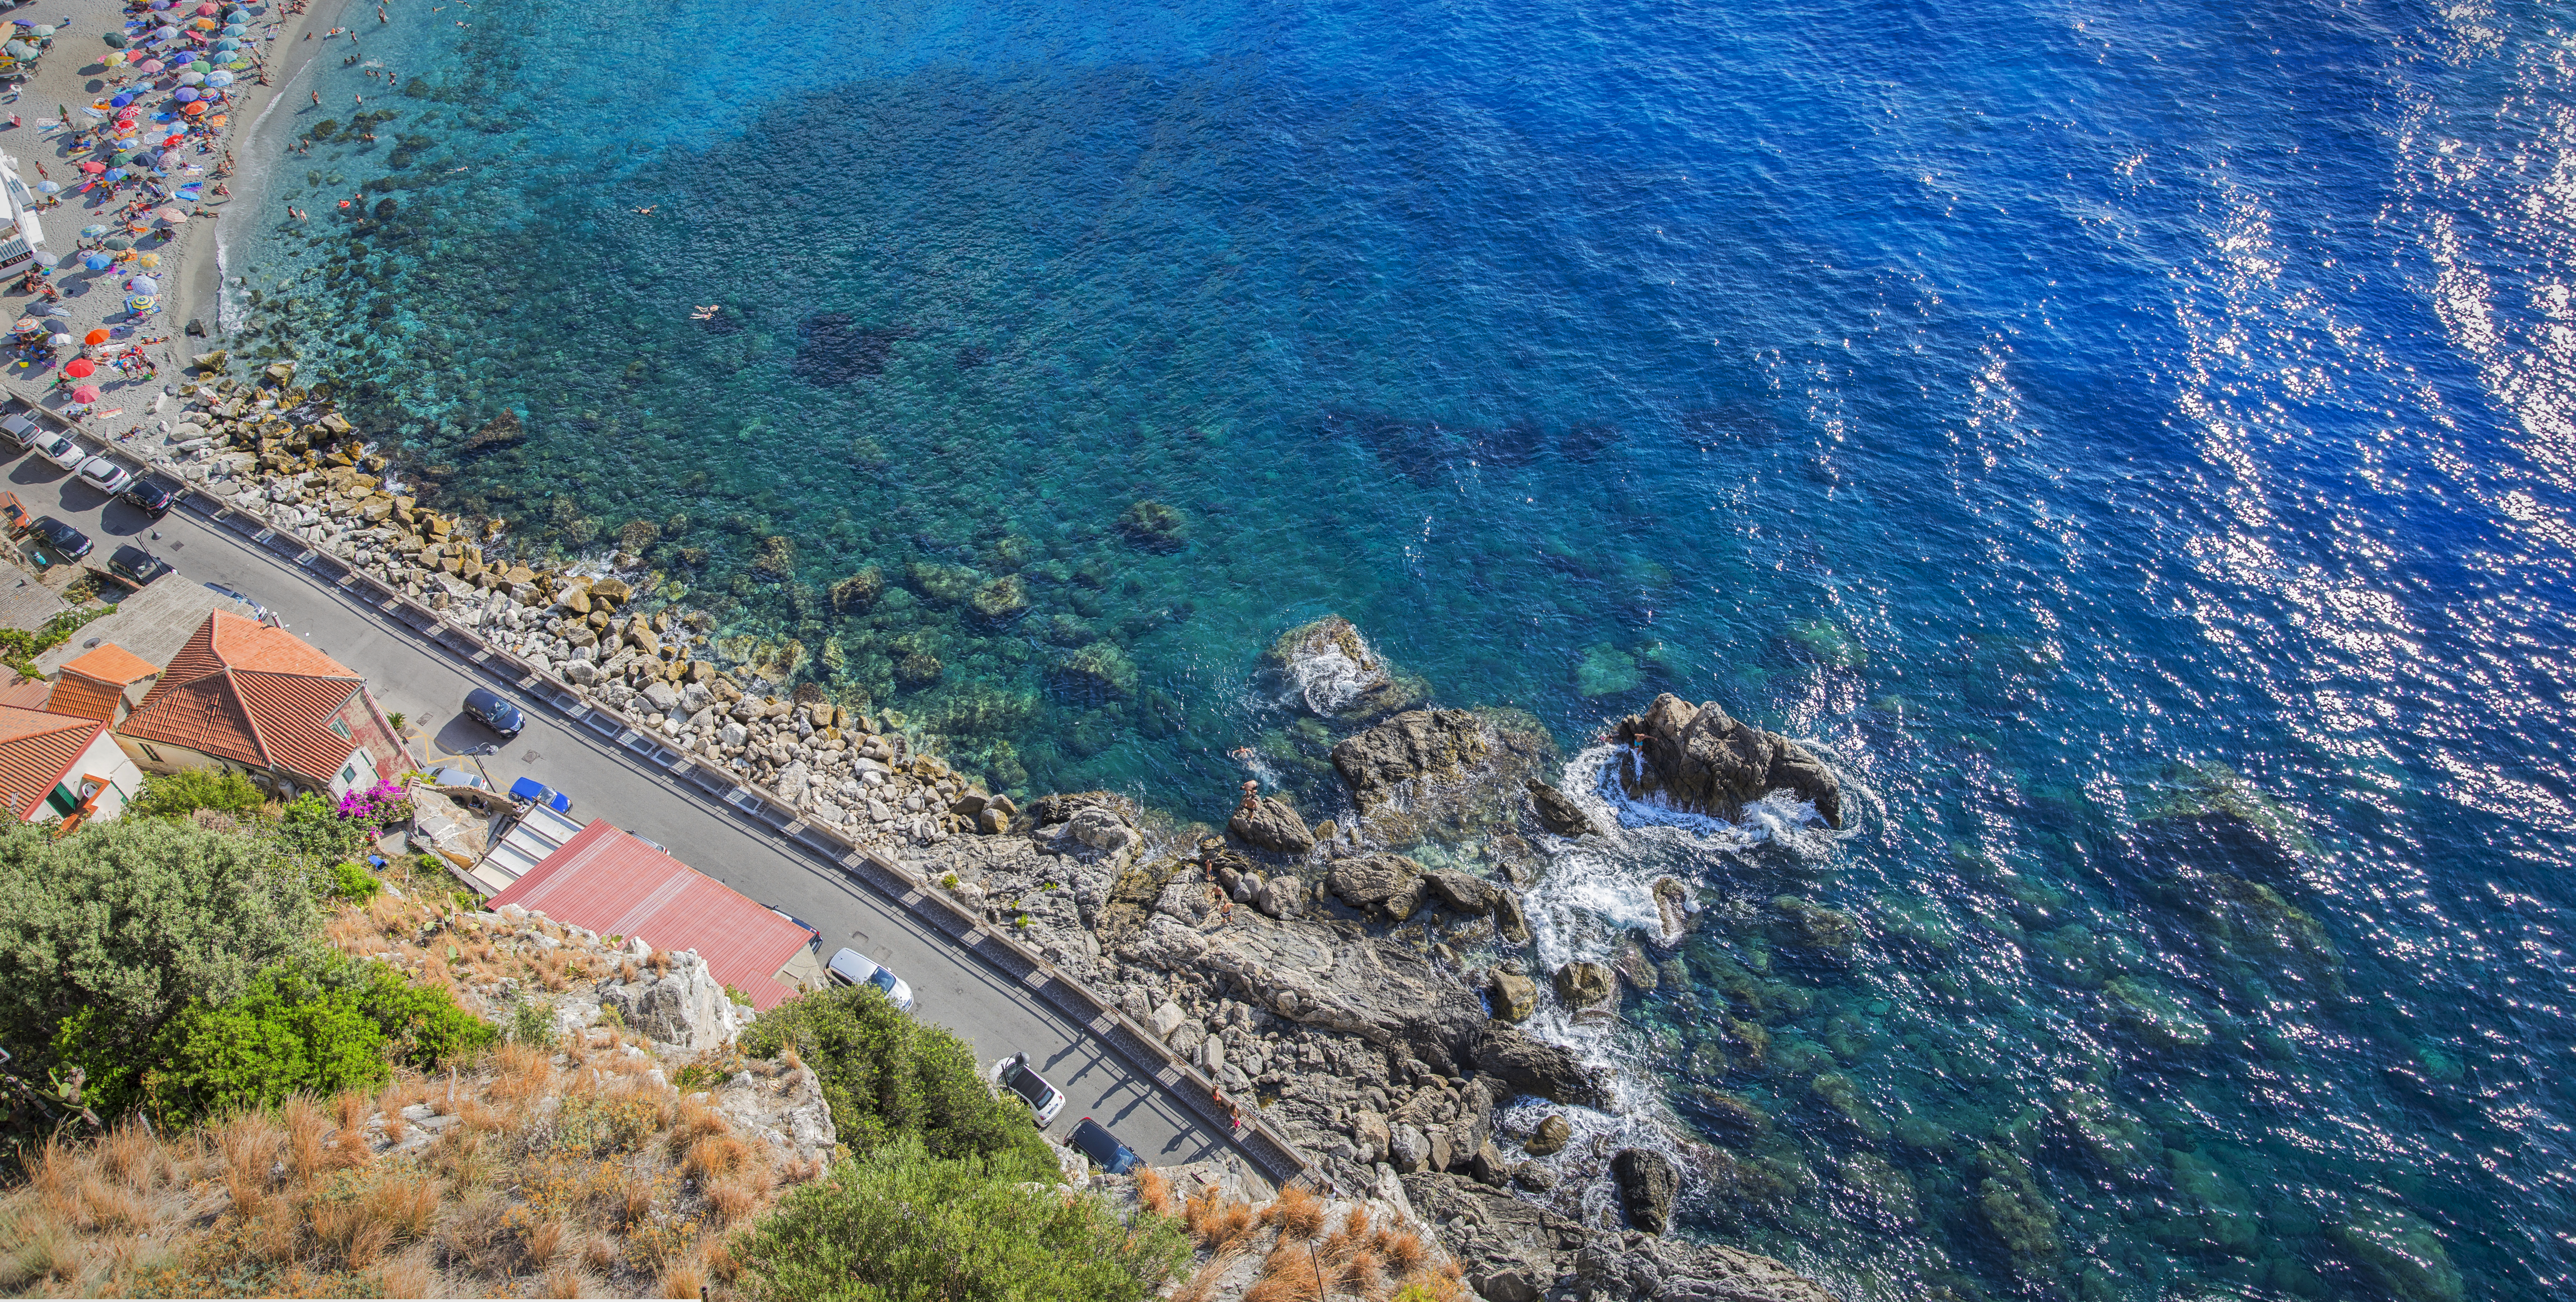
architecture, building, buildings, city, cityscape, coast, coast town, culture, hill, historic, house, houses, italian, italy, landmark, landscape, mediterranean, old, panorama, scilla, sea, southern italy, tourism, town, travel, urban, view, village, water, aerial photography, coastal and oceanic landforms, promontory, cliff, bay, terrain, tree, reef, ocean, cape, sky, inlet, rock, leisure